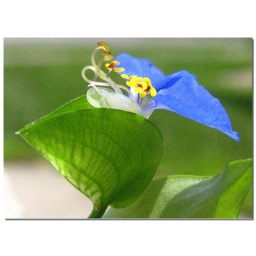
My grandson spotted this flower growing in an area overgrown with weeds. Marion, Ohio